Samuel Landes House

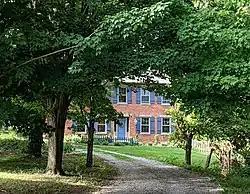

The Samuel Landes House is a historic house in Columbus, Ohio, United States. The house was built c. 1848 and was listed on the National Register of Historic Places in 1987. The house is significant as a vernacular farmhouse. It was built for Samuel Landes, a prominent farmer in the area, and remained in his family until 1875.